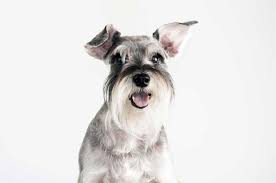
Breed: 220-n000053-standard_schnauzer